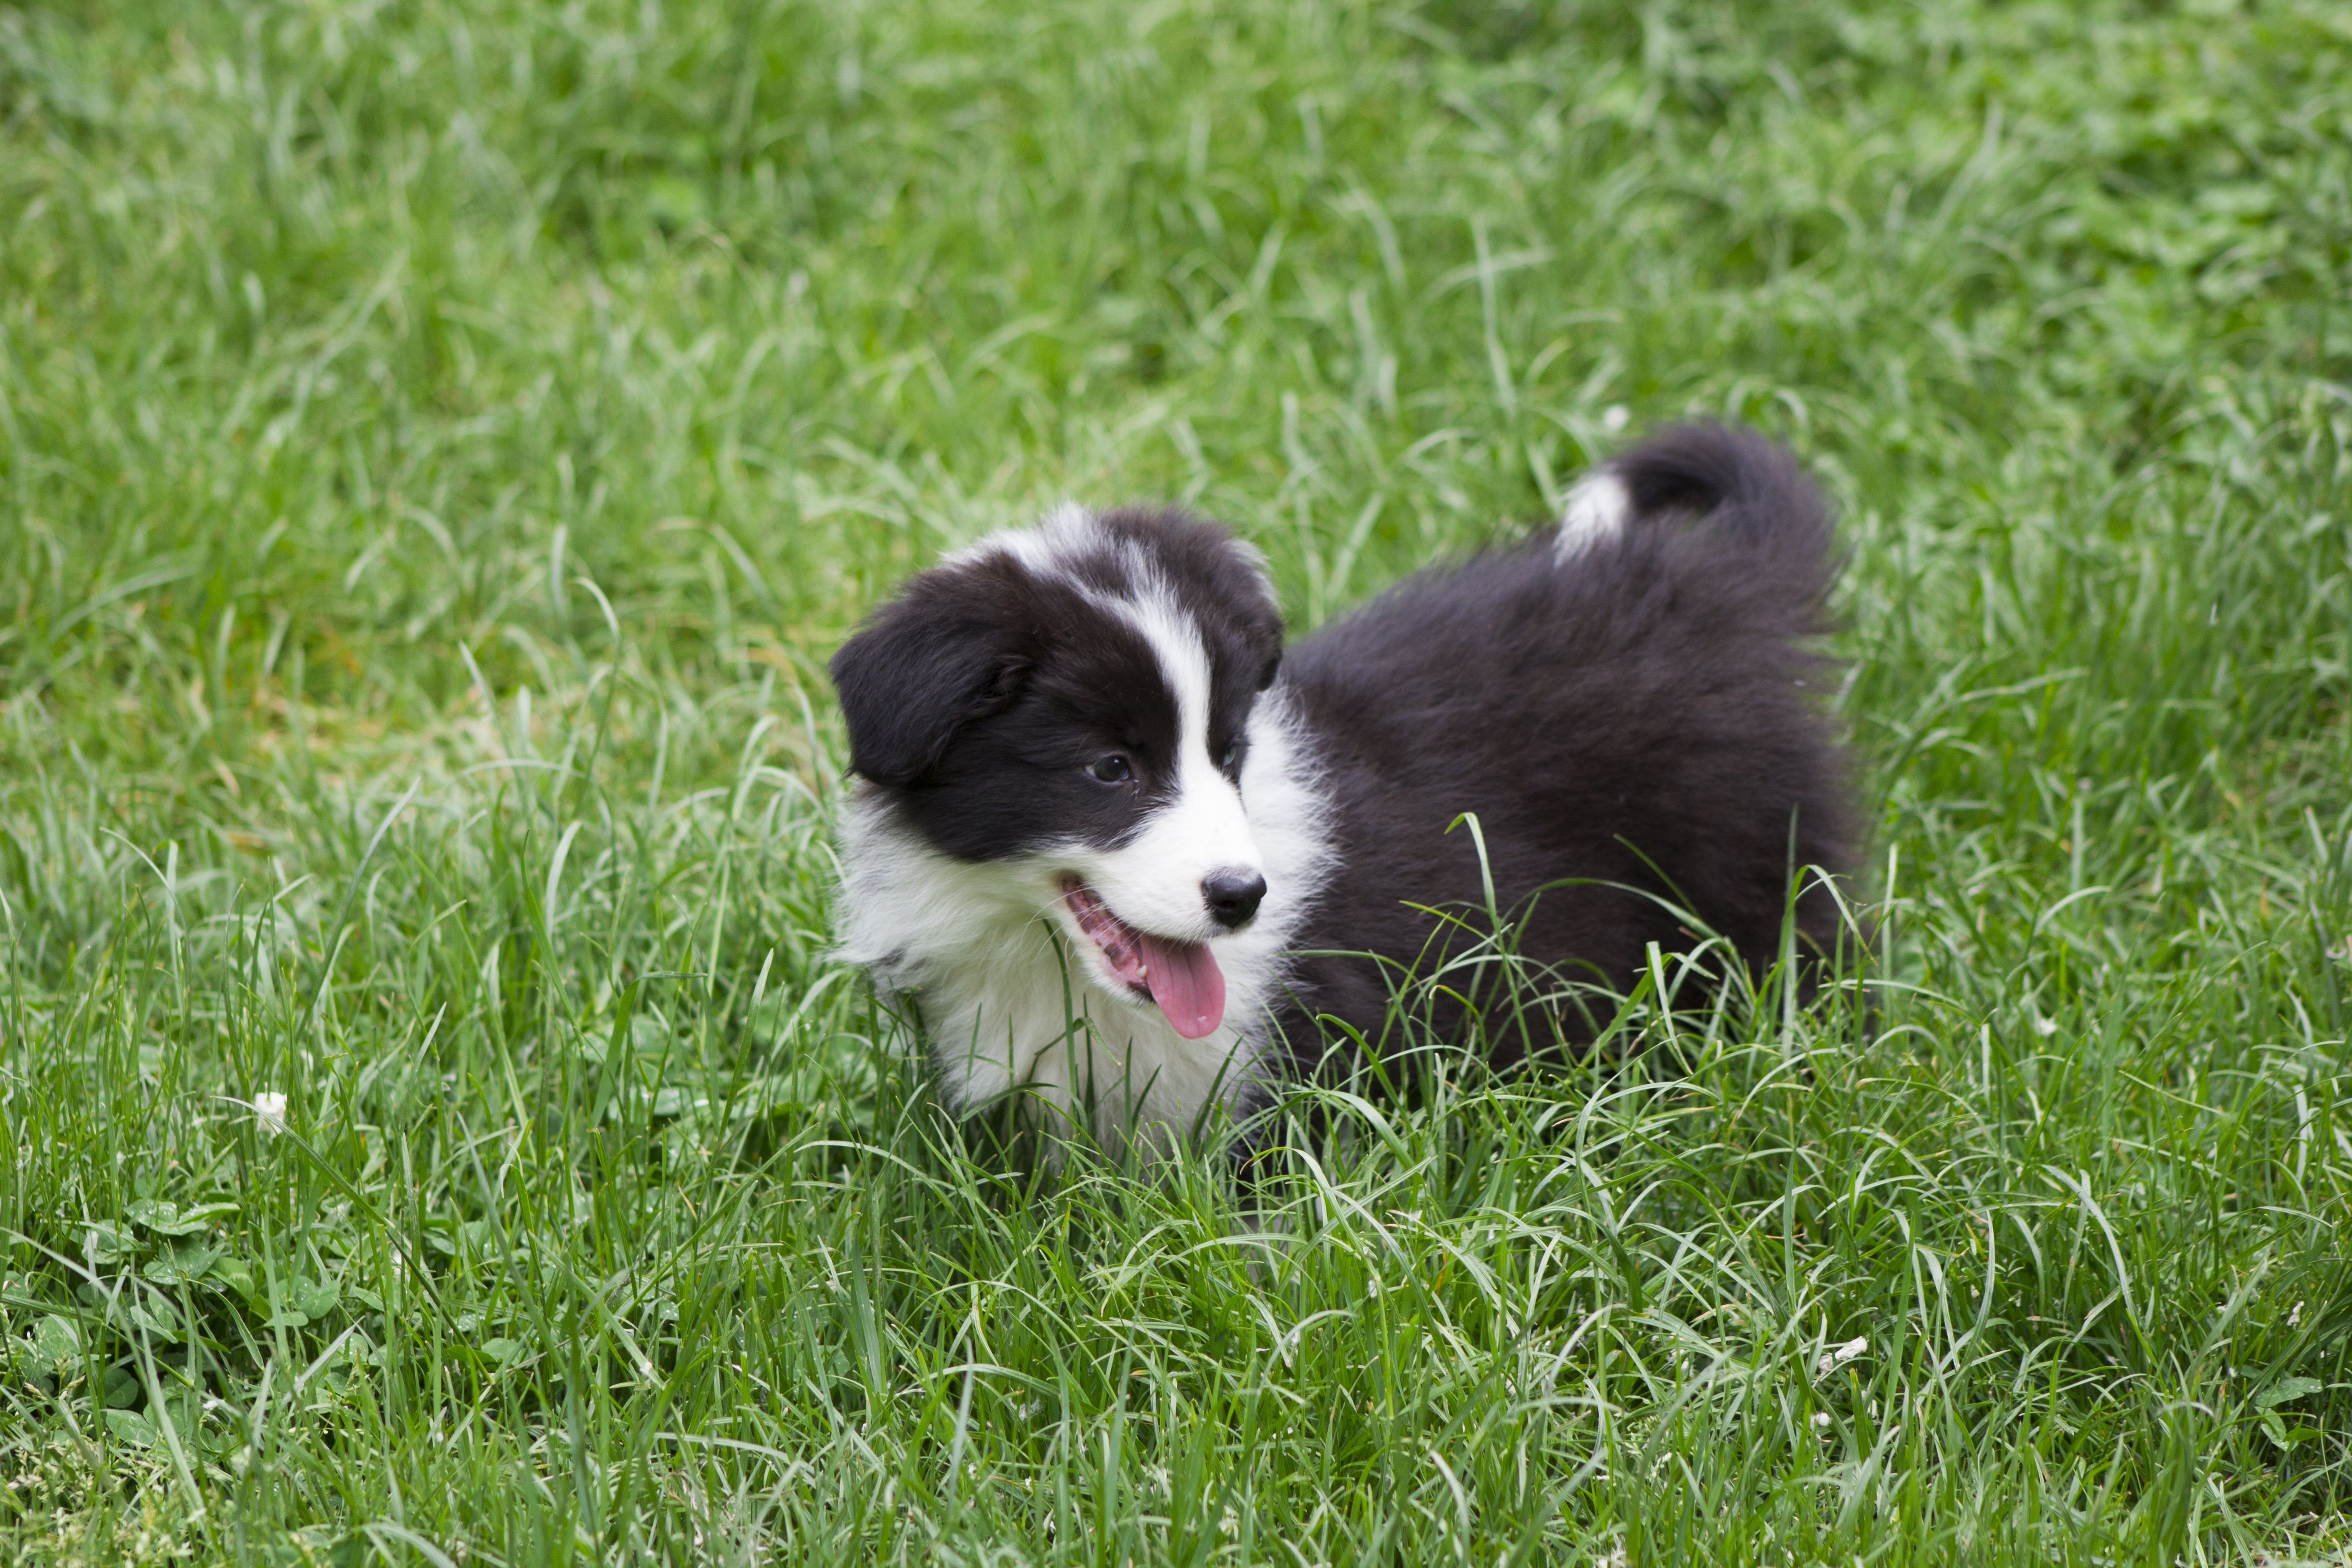
grass, puppy, dog, animal, fly, mammal, spaniel, border collie, outdoors, fun, happy, vertebrate, nice, dog breed, animal planet, havanese, dog like mammal, carnivoran, dog breed group, miniature australian shepherd, phalene